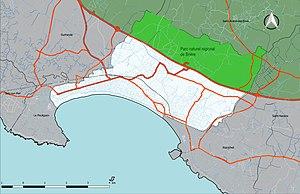
Commune de La Baule-Escoublac - Carte du parc naturel régional de Bièvre
La Baule-Escoublac est une commune de l'Ouest de la France, dans le département de la Loire-Atlantique, en région Pays de la Loire. Située sur le littoral atlantique, elle fait partie de la Côte d'Amour, entre Le Pouliguen et Pornichet.